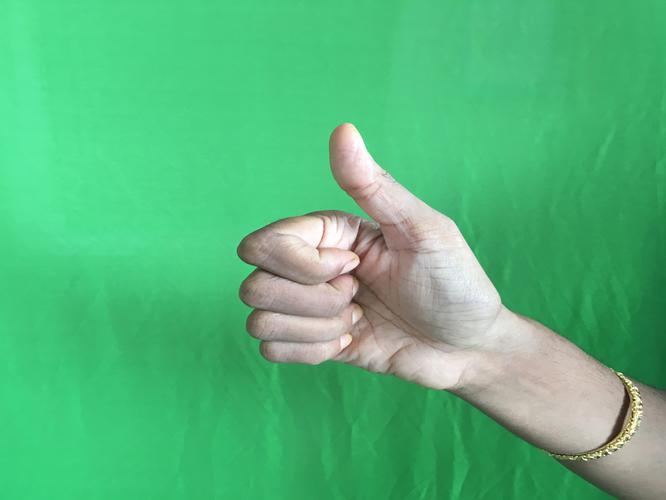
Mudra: Sikharam
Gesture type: single_hand